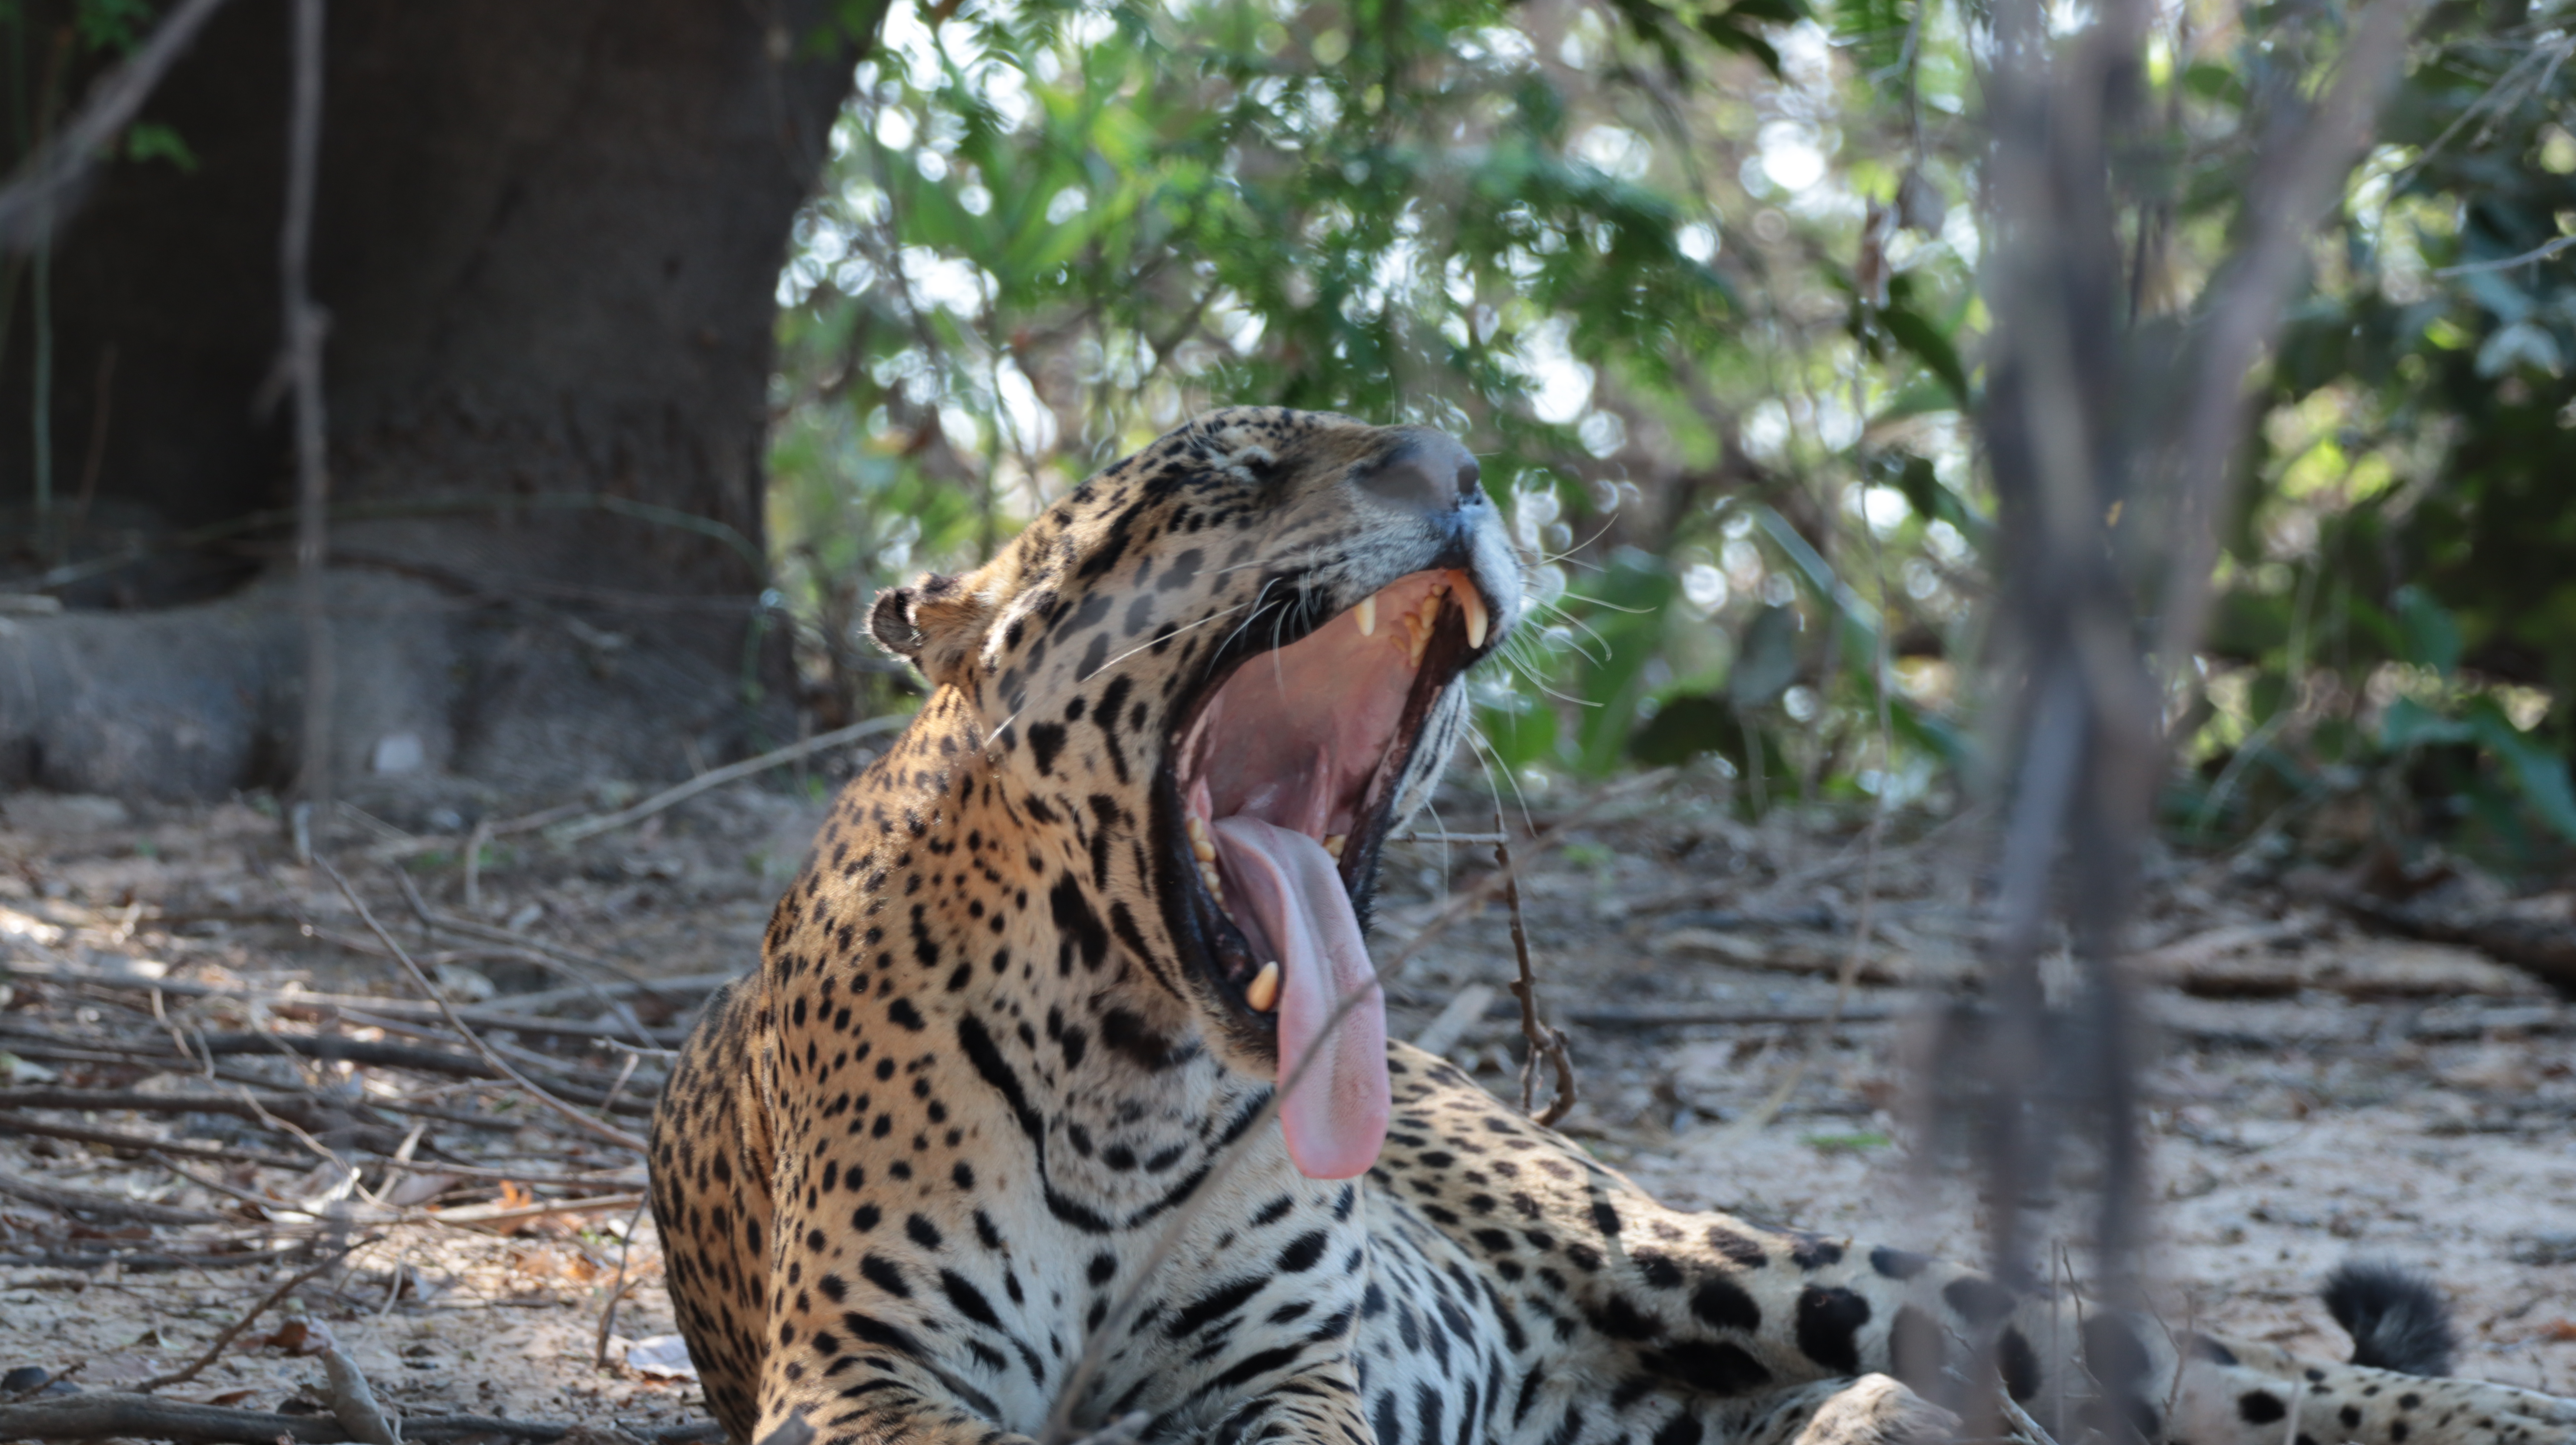
Jaguar: Kwang